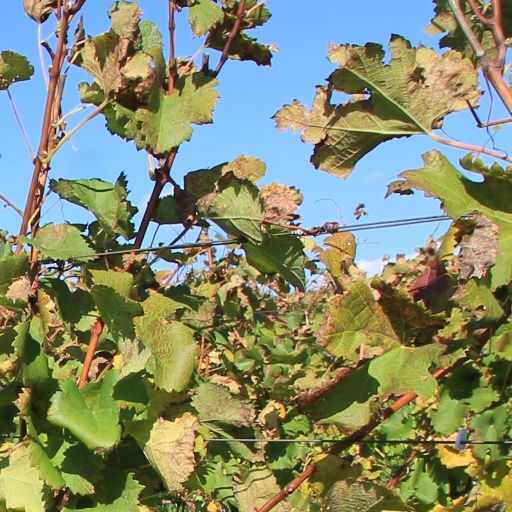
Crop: grape